47th Operations Group

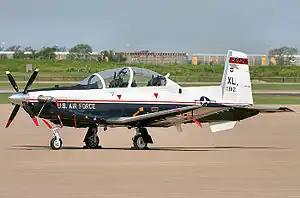
84th FTS Raytheon T-6A Texan II 05-3812

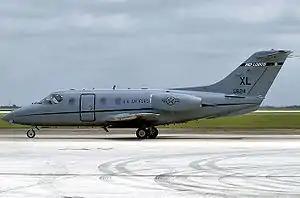
86th FTS Beechcraft T-1A Jayhawk 93-0624

The 47th Operations Group (47 OG) is the flying component of the 47th Flying Training Wing, assigned to the United States Air Force Air Education and Training Command. The group is stationed at Laughlin Air Force Base, Texas.